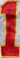
Number: 1